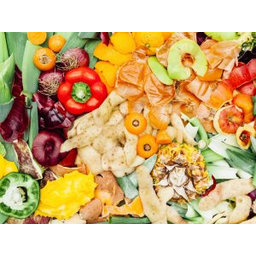
Label: trash